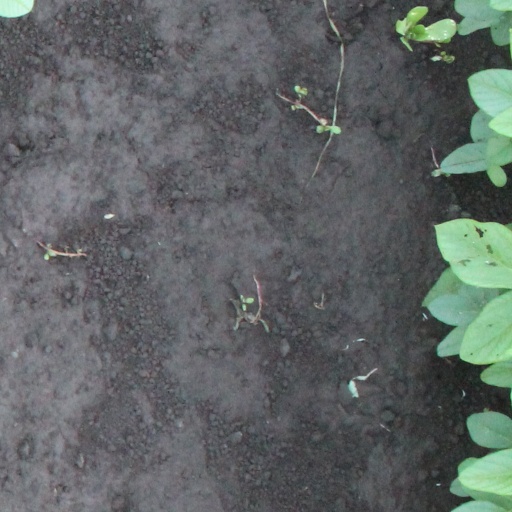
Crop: soybean